Hawaiian Electric Industries

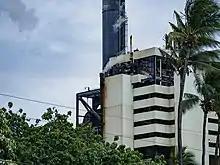
Oil-fired generators at Hawaiian Electric Kahe Power Plant in Kapolei on the Waianae Coast

HEI's total firm generating capability in 2023 is 1,614.5 megawatts serving 306,978 customers. Non-firm capacity was 987.6 megawatts. In 2022, 28% of power came from renewable resources, compared to 25% in 2020.